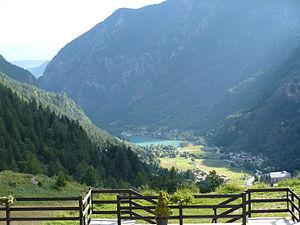
Valtournenche est une commune italienne alpine de la région Vallée d'Aoste, située dans la vallée du même nom.
Le Valtournenche est une vallée latérale de la Vallée d'Aoste, située au nord de Châtillon.